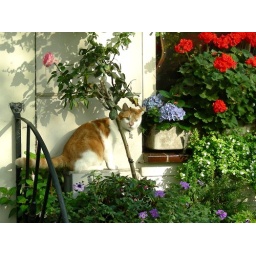
Ginger and white Amsterdam cat hanging around his front garden